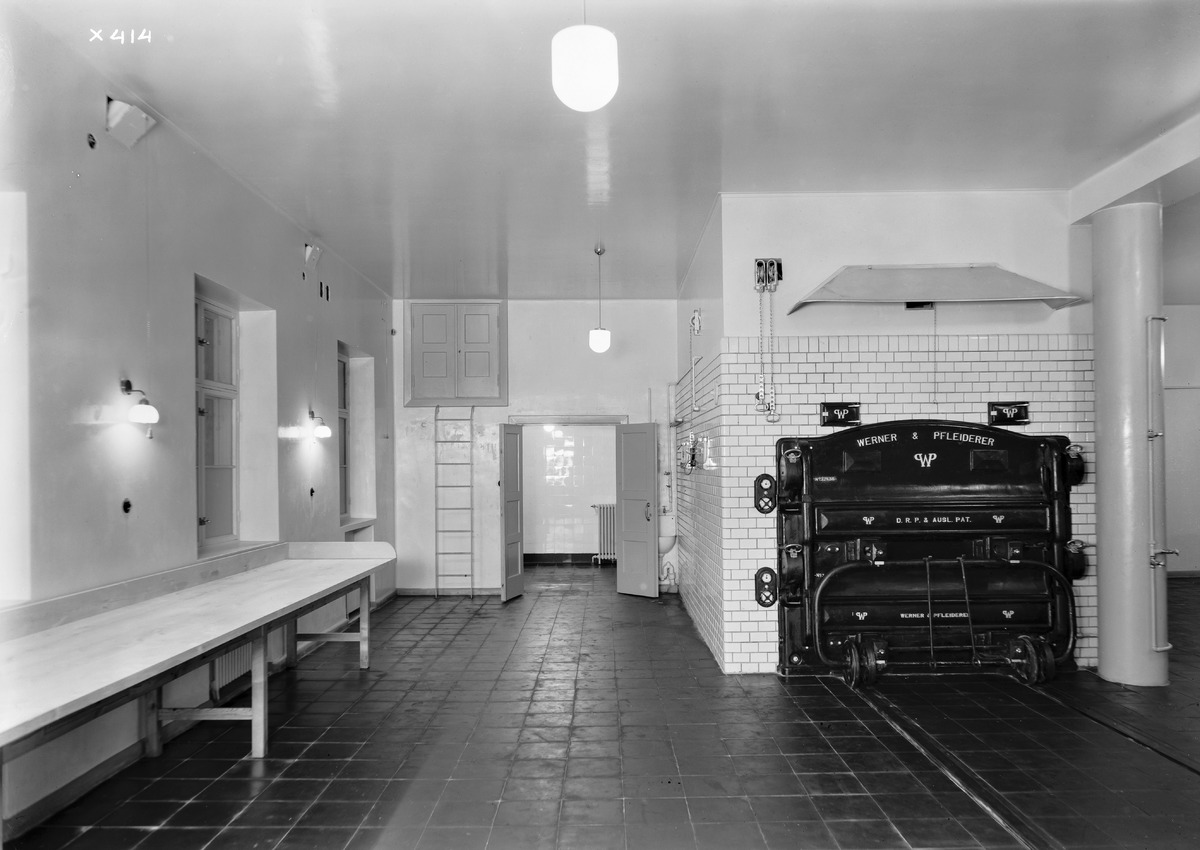
Osuusliike Arinan uusi leipomo
Consumer cooperative Arina's new bakery
sisällön kuvaus: Osuusliike Arinan uusi leipomo 19.1.1935. Ruokaleipä- ja kondiittoriosasto. content description: Consumer cooperative Arina's new bakery on January 19, 1935. Bread and pastry department.
Vuosi: 1935
Paikka: , Suomi, Suomi
Aiheet: osuustoimintaliike; Osuusliike Arina; sisäkuva; leipomot; osuusliikkeet; tuotantolaitokset; consumer cooperatives; bakeries; production facilities